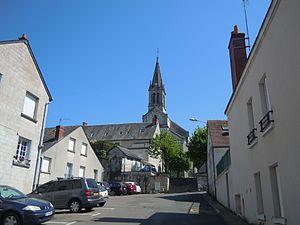
Rue de l'Église - Sainte-Maure-de-Touraine avec vue sur l'église Saint-Blaise
Sainte-Maure-de-Touraine est une commune française du département d'Indre-et-Loire, dans la région Centre-Val de Loire.